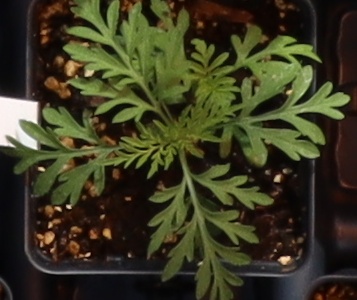
Label: Ragweed